West Leake

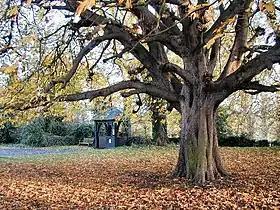
The lych gate and chestnut tree on the green

One of the earliest mentions of West Leake is in the Domesday Book recorded as 'Leche'. The Domesday Book listing is divided into four holdings which encompass what are today East and West Leake. The first property is listed to Henry de Ferrers by the King as Tenant in Chief, and Lord. Ferrers portion was inventoried with 16 villagers. 16 freemen. 1 priest. It included land for 6 ploughlands; 4 lord's plough teams and 17 men's plough teams. Other resources listed include; 50 acres in meadow, Woodland 2 * 1 furlongs. 1 mill, 1 church. The holding was valued at £7 to the lord in 1086.